Terras do Desembargador

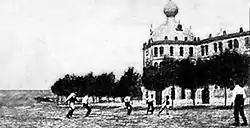

Terras do Desembargador, also known as Campo das Salésias, was a football dirt field in Lisbon, Portugal. It hosted football matches of Sport Lisboa.